Alexander Peacock

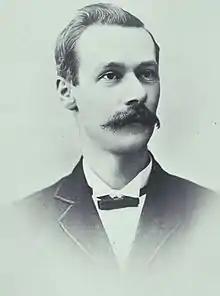
Peacock in 1898.

In 1889 Peacock was elected to the Victorian Legislative Assembly for the seat of Clunes and Allendale, near Ballarat, which he held for 43 years. Although he was a moderate liberal, he was a minister without portfolio in the conservative government of James Munro (1890–1892), and Minister of Public Instruction in the Shiels government (1892–1893) and Postmaster-General 15 November 1892 to 23 January 1893. He was Chief Secretary in both the governments of Sir George Turner from 1894 to 1899 and 1900 to 1901, being also Minister for Public Instruction in the first and Minister for Labour in the second.